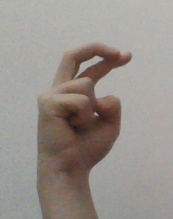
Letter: zay